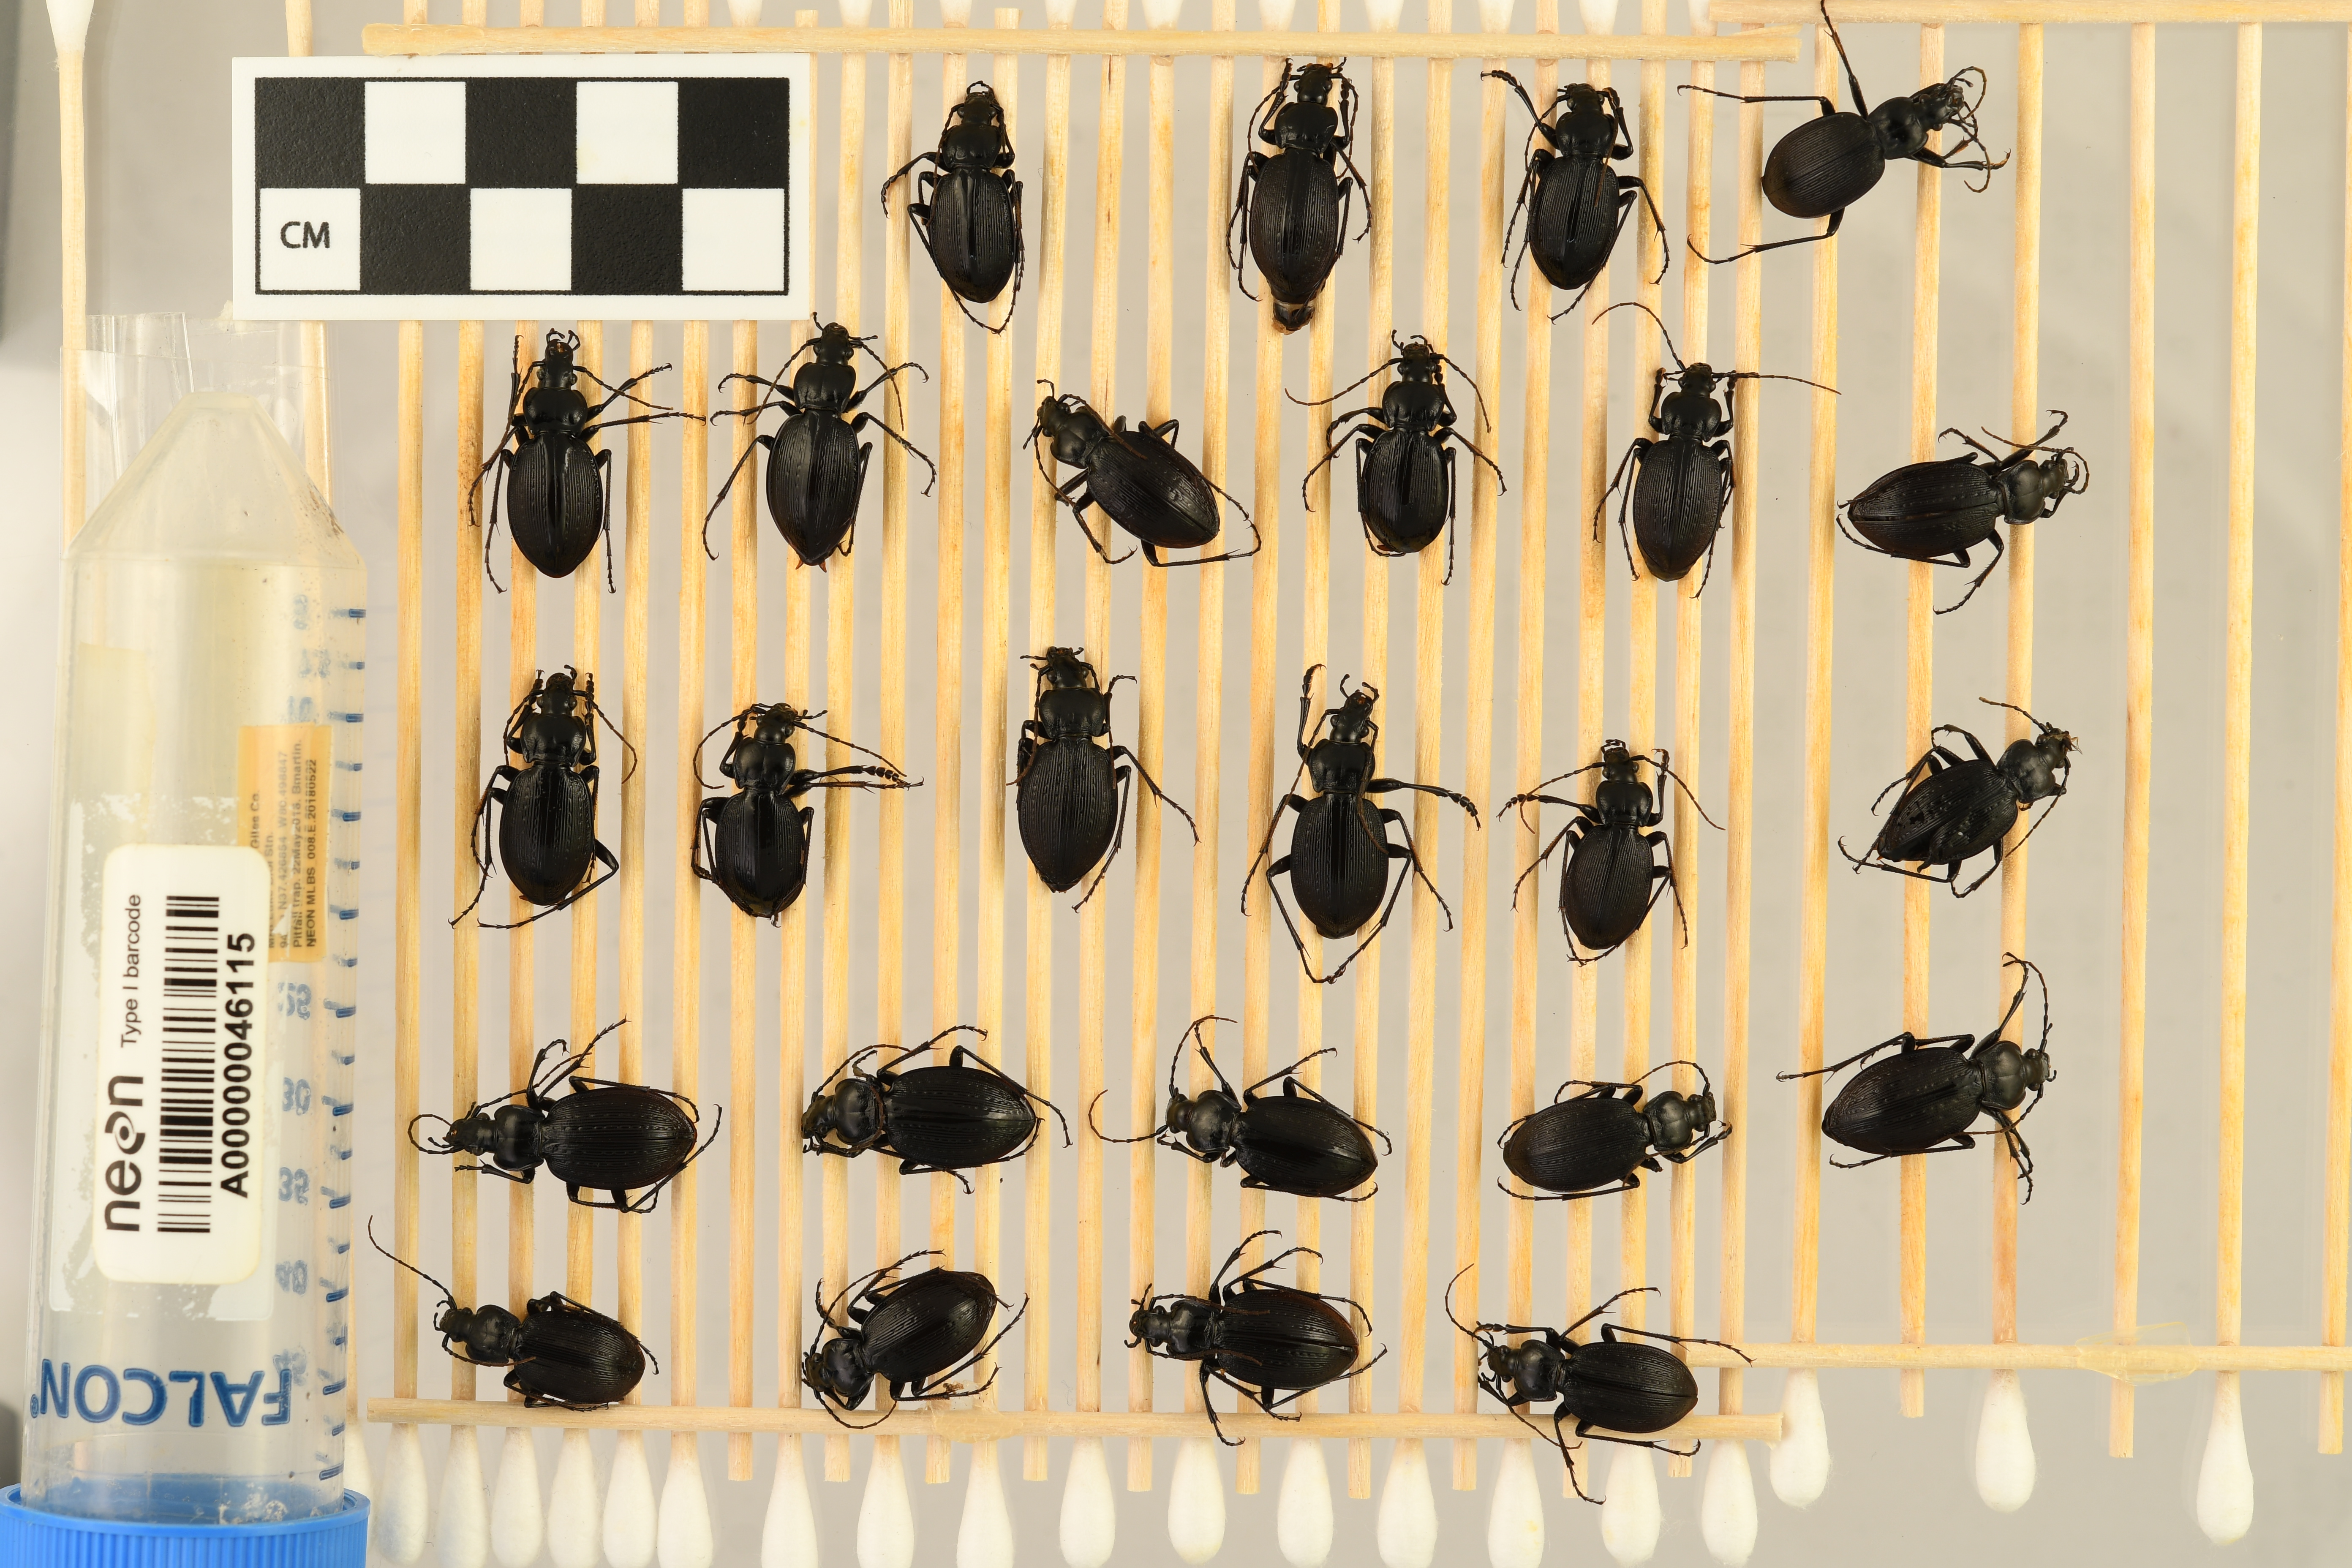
Carabus goryi — Mountain Lake Biological Station NEON, plot MLBS_008. Beetle 1, ElytraLength: 1.197 cm (lying flat: Yes)

Carabus goryi — Mountain Lake Biological Station NEON, plot MLBS_008. Beetle 1, ElytraWidth: 0.5487 cm (lying flat: Yes)

Carabus goryi — Mountain Lake Biological Station NEON, plot MLBS_008. Beetle 2, ElytraLength: 1.323 cm (lying flat: Yes)

Carabus goryi — Mountain Lake Biological Station NEON, plot MLBS_008. Beetle 2, ElytraWidth: 0.5521 cm (lying flat: Yes)

Carabus goryi — Mountain Lake Biological Station NEON, plot MLBS_008. Beetle 3, ElytraLength: 1.177 cm (lying flat: Yes)

Carabus goryi — Mountain Lake Biological Station NEON, plot MLBS_008. Beetle 3, ElytraWidth: 0.5573 cm (lying flat: Yes)

Carabus goryi — Mountain Lake Biological Station NEON, plot MLBS_008. Beetle 4, ElytraLength: 1.162 cm (lying flat: Yes)

Carabus goryi — Mountain Lake Biological Station NEON, plot MLBS_008. Beetle 4, ElytraWidth: 0.5839 cm (lying flat: Yes)

Carabus goryi — Mountain Lake Biological Station NEON, plot MLBS_008. Beetle 5, ElytraLength: 1.256 cm (lying flat: Yes)

Carabus goryi — Mountain Lake Biological Station NEON, plot MLBS_008. Beetle 5, ElytraWidth: 0.6102 cm (lying flat: Yes)

Carabus goryi — Mountain Lake Biological Station NEON, plot MLBS_008. Beetle 6, ElytraLength: 1.357 cm (lying flat: Yes)

Carabus goryi — Mountain Lake Biological Station NEON, plot MLBS_008. Beetle 6, ElytraWidth: 0.5657 cm (lying flat: Yes)

Carabus goryi — Mountain Lake Biological Station NEON, plot MLBS_008. Beetle 7, ElytraLength: 1.256 cm (lying flat: Yes)

Carabus goryi — Mountain Lake Biological Station NEON, plot MLBS_008. Beetle 7, ElytraWidth: 0.6025 cm (lying flat: Yes)

Carabus goryi — Mountain Lake Biological Station NEON, plot MLBS_008. Beetle 8, ElytraLength: 1.125 cm (lying flat: Yes)

Carabus goryi — Mountain Lake Biological Station NEON, plot MLBS_008. Beetle 8, ElytraWidth: 0.4781 cm (lying flat: Yes)

Carabus goryi — Mountain Lake Biological Station NEON, plot MLBS_008. Beetle 9, ElytraLength: 1.219 cm (lying flat: Yes)

Carabus goryi — Mountain Lake Biological Station NEON, plot MLBS_008. Beetle 9, ElytraWidth: 0.5835 cm (lying flat: Yes)

Carabus goryi — Mountain Lake Biological Station NEON, plot MLBS_008. Beetle 10, ElytraLength: 1.347 cm (lying flat: Yes)

Carabus goryi — Mountain Lake Biological Station NEON, plot MLBS_008. Beetle 10, ElytraWidth: 0.5145 cm (lying flat: Yes)

Carabus goryi — Mountain Lake Biological Station NEON, plot MLBS_008. Beetle 11, ElytraLength: 1.224 cm (lying flat: Yes)

Carabus goryi — Mountain Lake Biological Station NEON, plot MLBS_008. Beetle 11, ElytraWidth: 0.55 cm (lying flat: Yes)

Carabus goryi — Mountain Lake Biological Station NEON, plot MLBS_008. Beetle 12, ElytraLength: 1.122 cm (lying flat: Yes)

Carabus goryi — Mountain Lake Biological Station NEON, plot MLBS_008. Beetle 12, ElytraWidth: 0.5493 cm (lying flat: Yes)

Carabus goryi — Mountain Lake Biological Station NEON, plot MLBS_008. Beetle 13, ElytraLength: 1.322 cm (lying flat: Yes)

Carabus goryi — Mountain Lake Biological Station NEON, plot MLBS_008. Beetle 13, ElytraWidth: 0.6117 cm (lying flat: Yes)

Carabus goryi — Mountain Lake Biological Station NEON, plot MLBS_008. Beetle 14, ElytraLength: 1.317 cm (lying flat: Yes)

Carabus goryi — Mountain Lake Biological Station NEON, plot MLBS_008. Beetle 14, ElytraWidth: 0.6102 cm (lying flat: Yes)

Carabus goryi — Mountain Lake Biological Station NEON, plot MLBS_008. Beetle 15, ElytraLength: 1.142 cm (lying flat: Yes)

Carabus goryi — Mountain Lake Biological Station NEON, plot MLBS_008. Beetle 15, ElytraWidth: 0.4735 cm (lying flat: Yes)

Carabus goryi — Mountain Lake Biological Station NEON, plot MLBS_008. Beetle 16, ElytraLength: 1.289 cm (lying flat: Yes)

Carabus goryi — Mountain Lake Biological Station NEON, plot MLBS_008. Beetle 16, ElytraWidth: 0.5839 cm (lying flat: Yes)

Carabus goryi — Mountain Lake Biological Station NEON, plot MLBS_008. Beetle 17, ElytraLength: 1.39 cm (lying flat: Yes)

Carabus goryi — Mountain Lake Biological Station NEON, plot MLBS_008. Beetle 17, ElytraWidth: 0.5854 cm (lying flat: Yes)

Carabus goryi — Mountain Lake Biological Station NEON, plot MLBS_008. Beetle 18, ElytraLength: 1.379 cm (lying flat: Yes)

Carabus goryi — Mountain Lake Biological Station NEON, plot MLBS_008. Beetle 18, ElytraWidth: 0.6224 cm (lying flat: Yes)

Carabus goryi — Mountain Lake Biological Station NEON, plot MLBS_008. Beetle 19, ElytraLength: 1.278 cm (lying flat: Yes)

Carabus goryi — Mountain Lake Biological Station NEON, plot MLBS_008. Beetle 19, ElytraWidth: 0.5747 cm (lying flat: Yes)

Carabus goryi — Mountain Lake Biological Station NEON, plot MLBS_008. Beetle 20, ElytraLength: 1.291 cm (lying flat: Yes)

Carabus goryi — Mountain Lake Biological Station NEON, plot MLBS_008. Beetle 20, ElytraWidth: 0.5176 cm (lying flat: Yes)

Carabus goryi — Mountain Lake Biological Station NEON, plot MLBS_008. Beetle 21, ElytraLength: 1.451 cm (lying flat: Yes)

Carabus goryi — Mountain Lake Biological Station NEON, plot MLBS_008. Beetle 21, ElytraWidth: 0.59 cm (lying flat: Yes)

Carabus goryi — Mountain Lake Biological Station NEON, plot MLBS_008. Beetle 22, ElytraLength: 1.186 cm (lying flat: Yes)

Carabus goryi — Mountain Lake Biological Station NEON, plot MLBS_008. Beetle 22, ElytraWidth: 0.5294 cm (lying flat: Yes)

Carabus goryi — Mountain Lake Biological Station NEON, plot MLBS_008. Beetle 23, ElytraLength: 1.272 cm (lying flat: Yes)

Carabus goryi — Mountain Lake Biological Station NEON, plot MLBS_008. Beetle 23, ElytraWidth: 0.5733 cm (lying flat: Yes)

Carabus goryi — Mountain Lake Biological Station NEON, plot MLBS_008. Beetle 24, ElytraLength: 1.285 cm (lying flat: Yes)

Carabus goryi — Mountain Lake Biological Station NEON, plot MLBS_008. Beetle 24, ElytraWidth: 0.5778 cm (lying flat: Yes)

Carabus goryi — Mountain Lake Biological Station NEON, plot MLBS_008. Beetle 25, ElytraLength: 1.211 cm (lying flat: Yes)

Carabus goryi — Mountain Lake Biological Station NEON, plot MLBS_008. Beetle 25, ElytraWidth: 0.5192 cm (lying flat: Yes)

Carabus goryi — Mountain Lake Biological Station NEON, plot MLBS_008. Beetle 1, ElytraLength: 1.236 cm (lying flat: No)

Carabus goryi — Mountain Lake Biological Station NEON, plot MLBS_008. Beetle 1, ElytraWidth: 0.5875 cm (lying flat: No)

Carabus goryi — Mountain Lake Biological Station NEON, plot MLBS_008. Beetle 2, ElytraLength: 1.379 cm (lying flat: Yes)

Carabus goryi — Mountain Lake Biological Station NEON, plot MLBS_008. Beetle 2, ElytraWidth: 0.5772 cm (lying flat: Yes)

Carabus goryi — Mountain Lake Biological Station NEON, plot MLBS_008. Beetle 1, ElytraLength: 1.152 cm (lying flat: Yes)

Carabus goryi — Mountain Lake Biological Station NEON, plot MLBS_008. Beetle 1, ElytraWidth: 0.535 cm (lying flat: Yes)

Carabus goryi — Mountain Lake Biological Station NEON, plot MLBS_008. Beetle 2, ElytraLength: 1.235 cm (lying flat: Yes)

Carabus goryi — Mountain Lake Biological Station NEON, plot MLBS_008. Beetle 2, ElytraWidth: 0.5716 cm (lying flat: Yes)

Carabus goryi — Mountain Lake Biological Station NEON, plot MLBS_008. Beetle 3, ElytraLength: 1.17 cm (lying flat: Yes)

Carabus goryi — Mountain Lake Biological Station NEON, plot MLBS_008. Beetle 3, ElytraWidth: 0.5222 cm (lying flat: Yes)

Carabus goryi — Mountain Lake Biological Station NEON, plot MLBS_008. Beetle 4, ElytraLength: 1.108 cm (lying flat: Yes)

Carabus goryi — Mountain Lake Biological Station NEON, plot MLBS_008. Beetle 4, ElytraWidth: 0.6139 cm (lying flat: Yes)

Carabus goryi — Mountain Lake Biological Station NEON, plot MLBS_008. Beetle 5, ElytraLength: 1.256 cm (lying flat: Yes)

Carabus goryi — Mountain Lake Biological Station NEON, plot MLBS_008. Beetle 5, ElytraWidth: 0.6051 cm (lying flat: Yes)